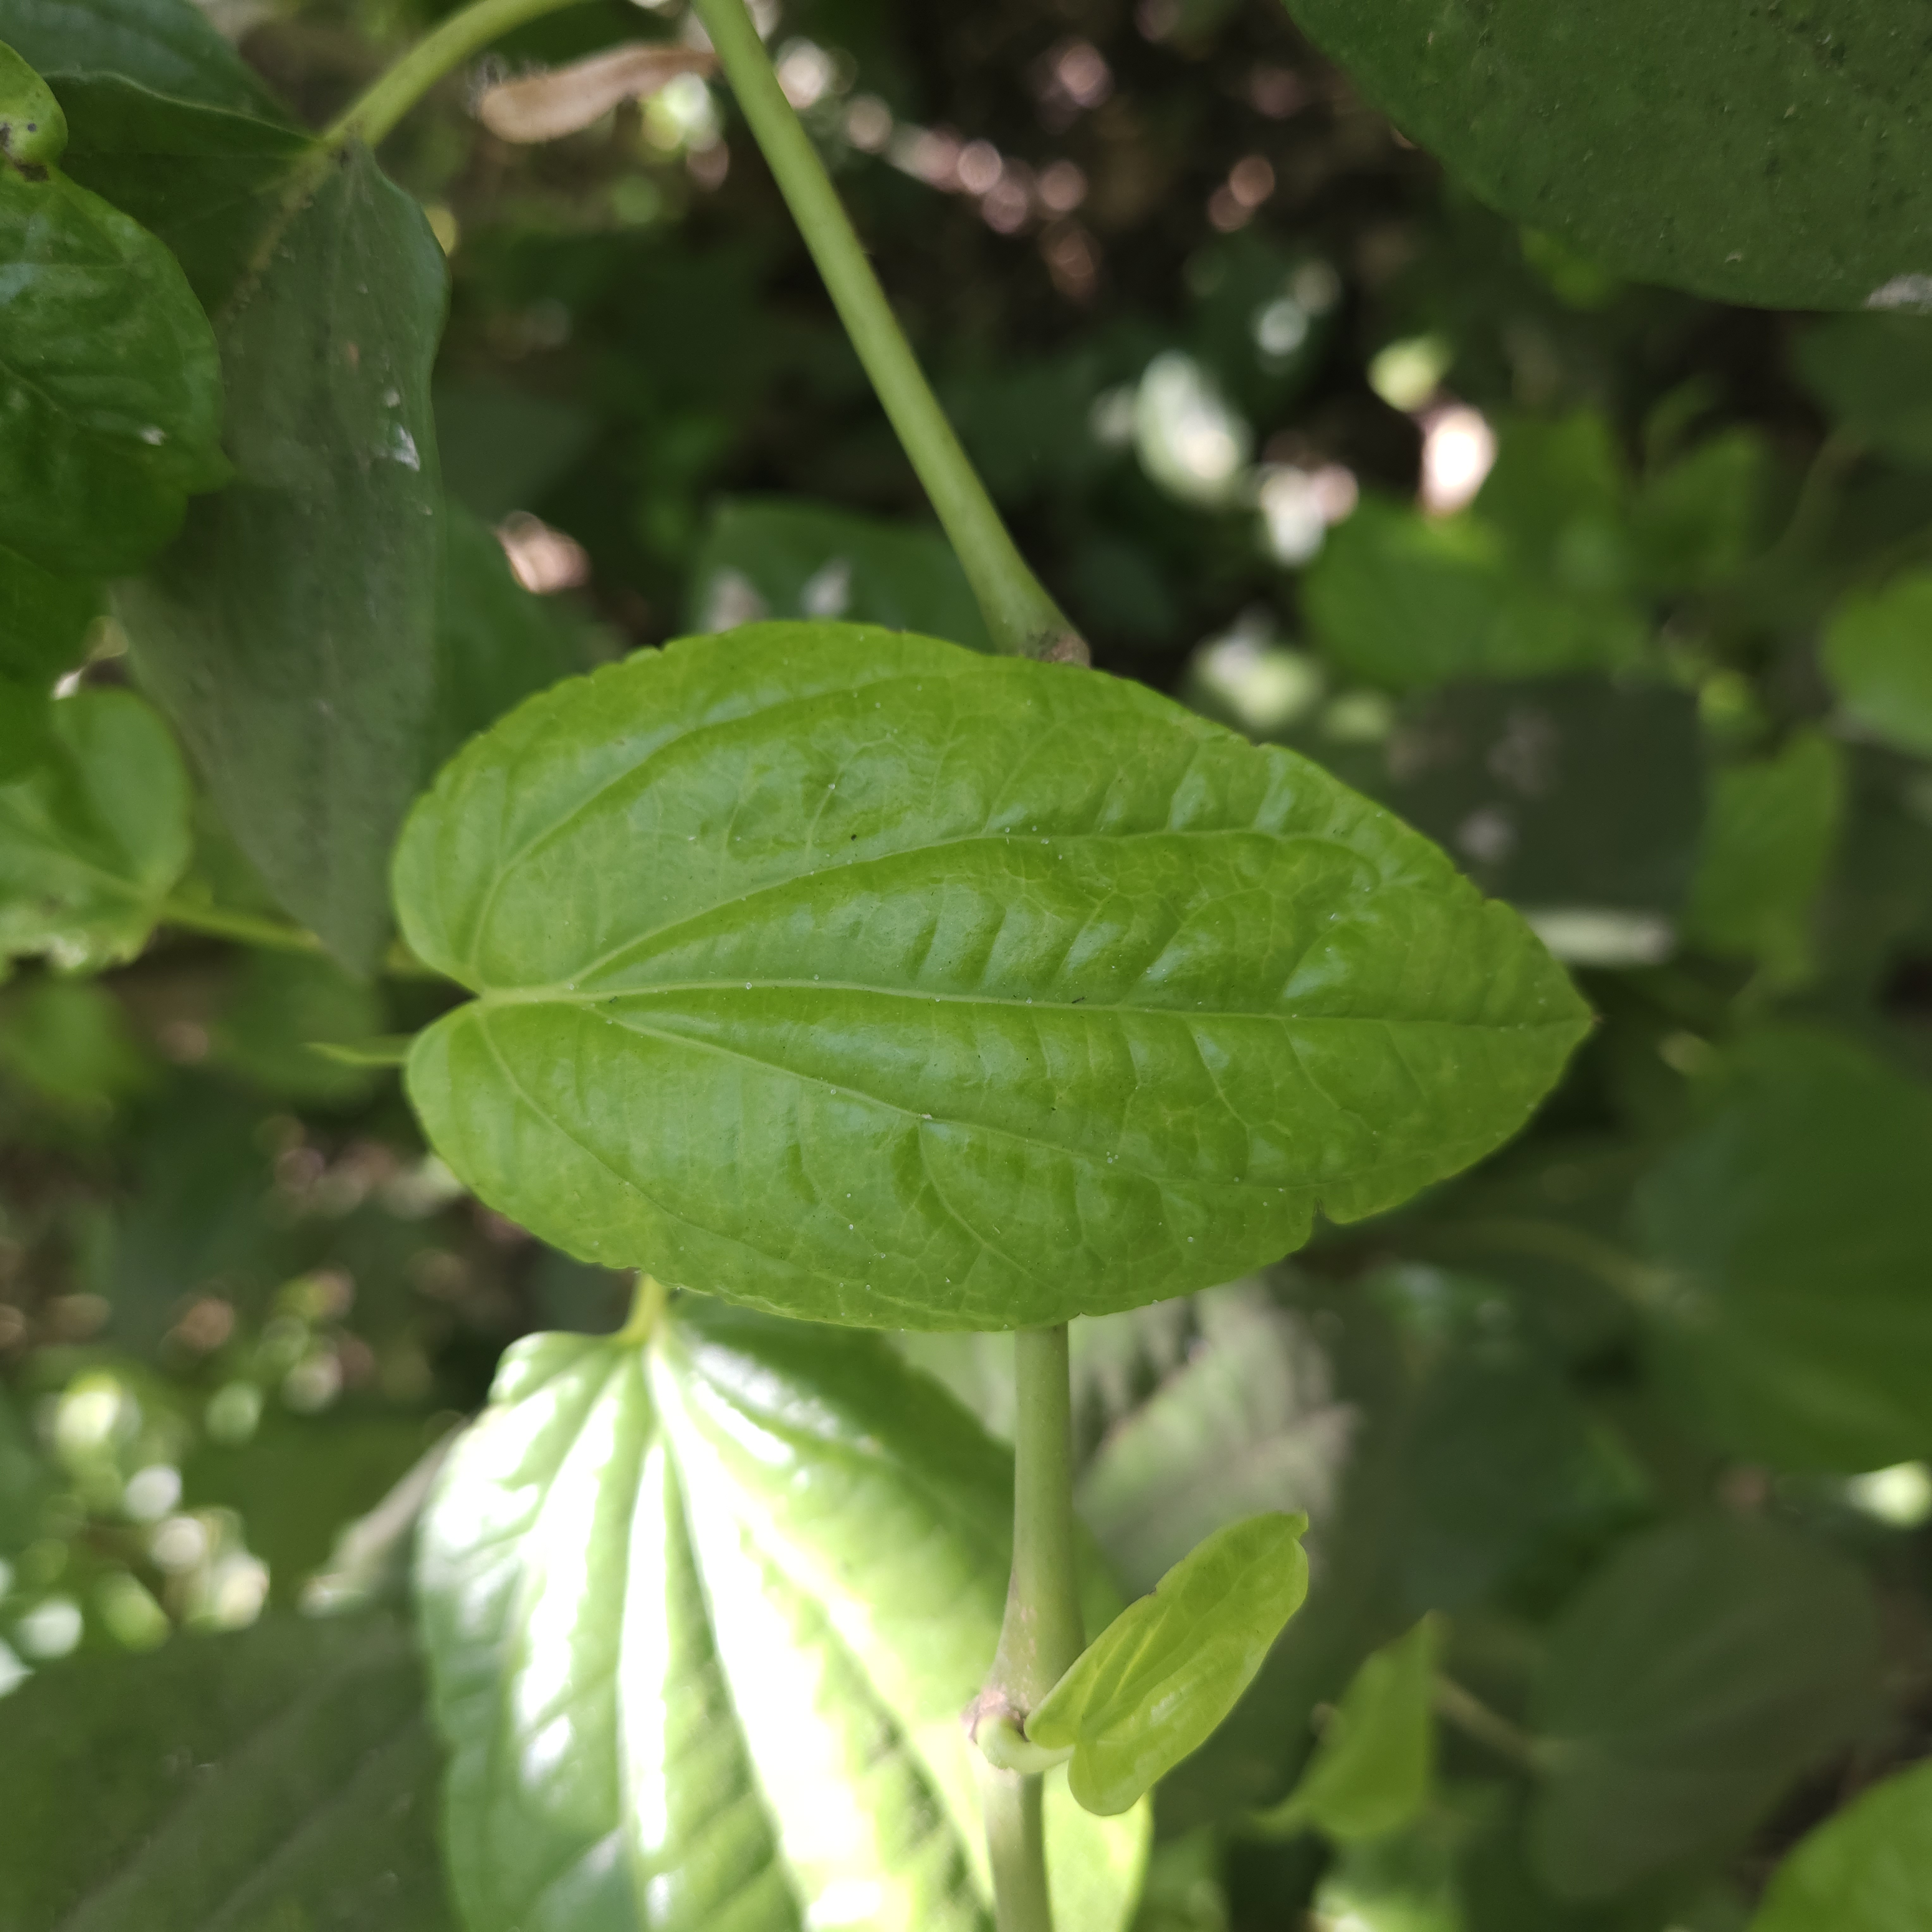
Label: Healthy